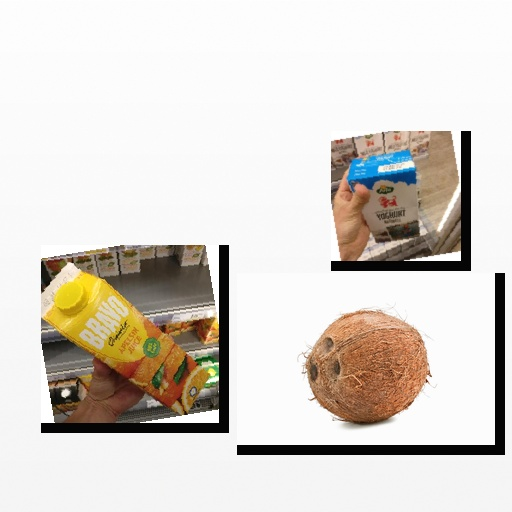
Food items: natural_yogurt, coconut, orange_juice